Work Bitch

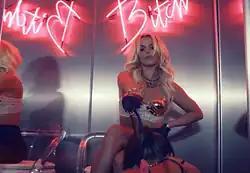
A scene of the video where Spears portrays a dominatrix, and channels the erotic romance novel "Fifty Shades of Grey". Music video networks in the United Kingdom were prohibited from airing the video before 10 p.m., for displaying bondage-esque scenes.

Mor said the video is not story-based as Spears' previous videos, but it has "more of a theme ... rather than a narrative. This one is basically [saying] 'The queen is back and she's about to show all these bitches how it's done.' It's her being really fierce and taking back her throne in a way." The video opens with several intercalated shots of the singer, who portrays a dominatrix, and her dancers in front of a pool, a car, and in the middle of the desert. Spears is seen at the top of Planet Hollywood Resort and Casino dancing. Bruna Nessif of "E! Online" compared the video to the erotic romance novel "Fifty Shades of Grey", mentioning the singer "whipping some woman ... and using a riding crop". Product placement for Spears' fragrance Fantasy and Beats Pill wireless speakers (being used as a bit gag) can also be seen.